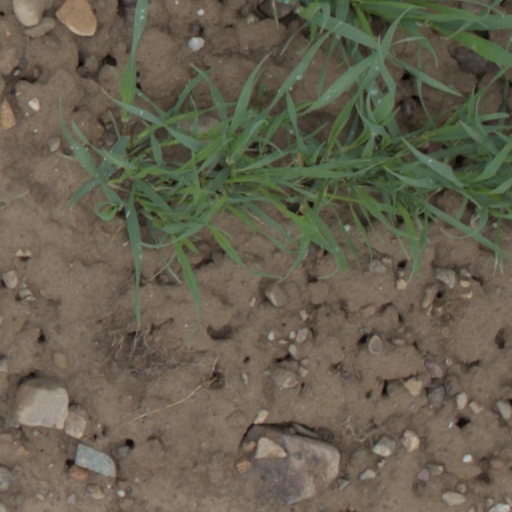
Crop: wheat